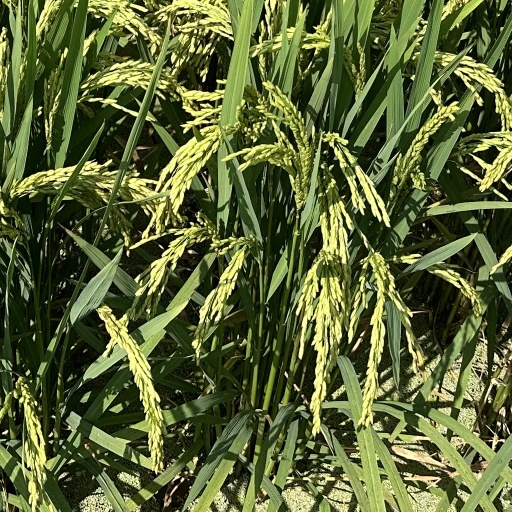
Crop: rice